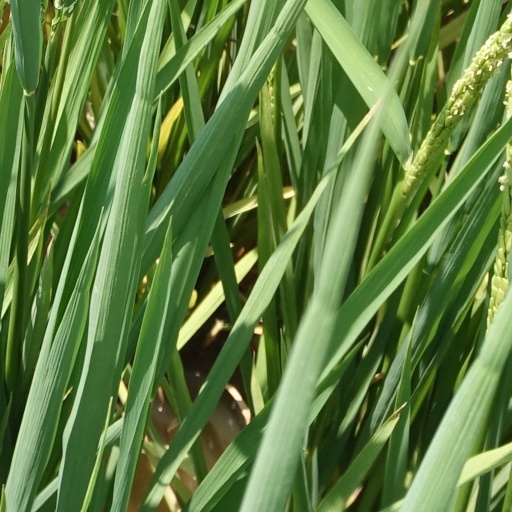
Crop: rice